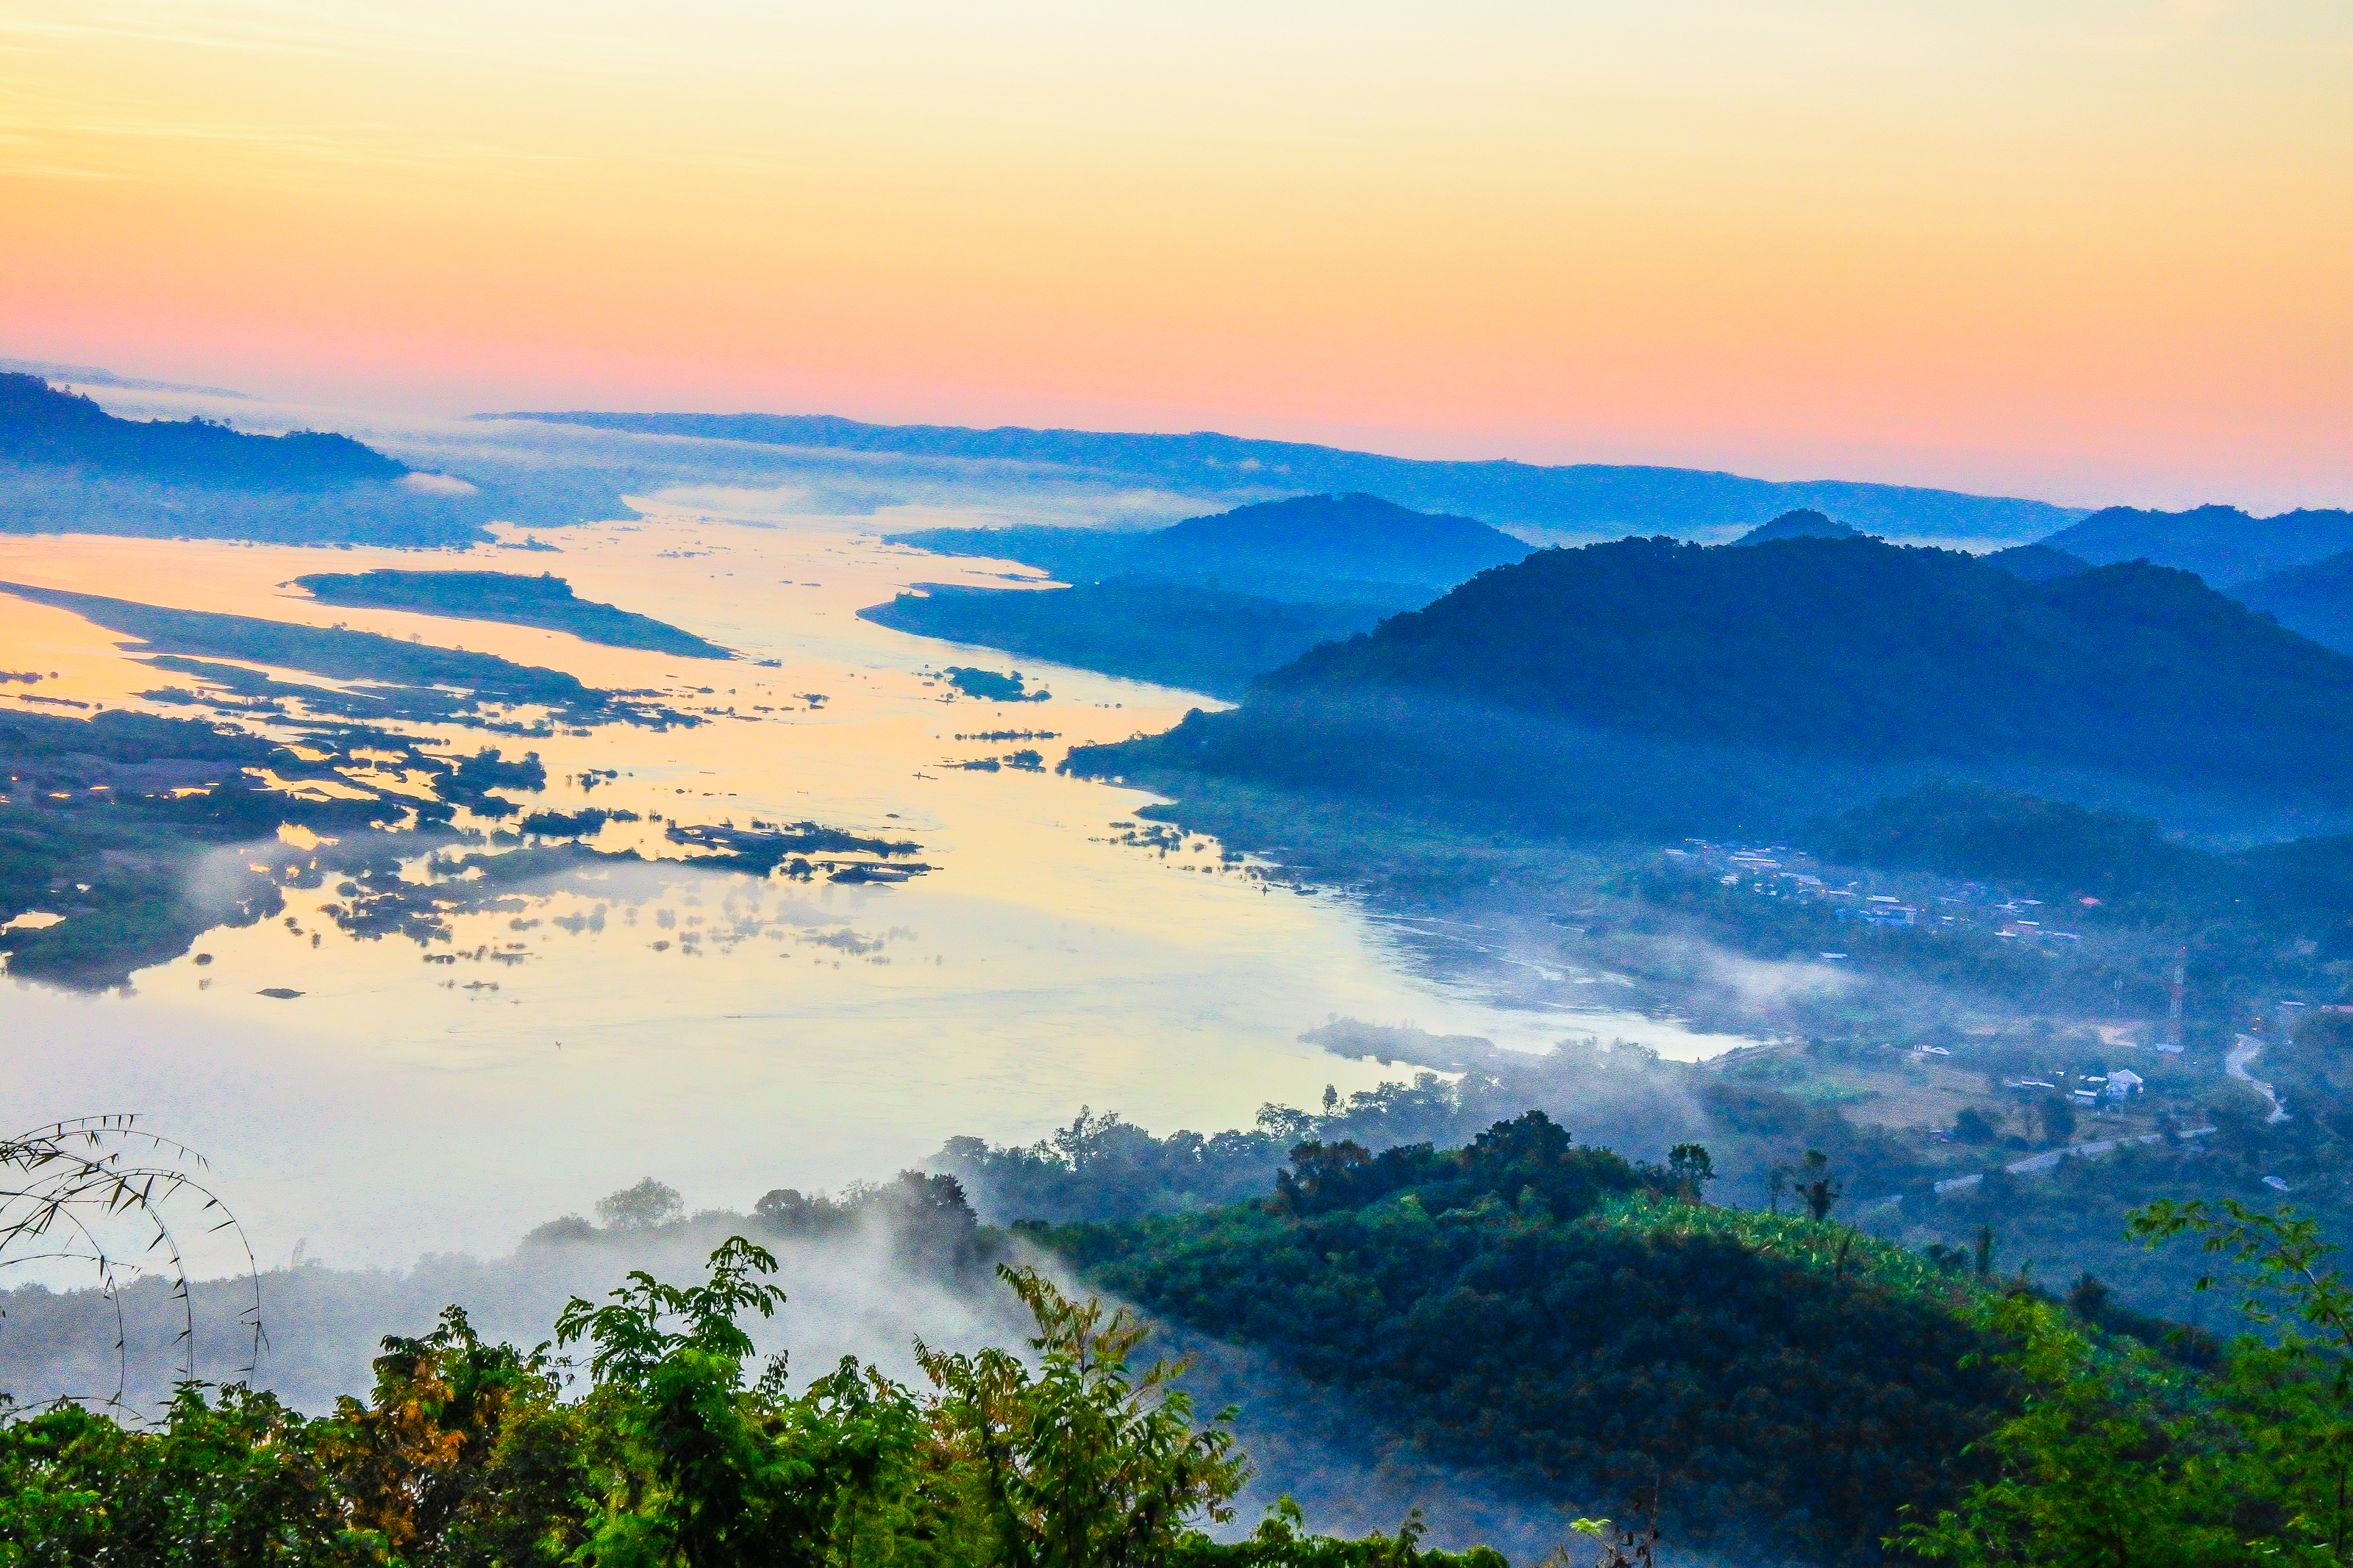
yellow, tourism, sun, life, beautiful, mountain, view, thailand, golden, vacation, park, sky, green, natural, nature, asia, asian, laos, water, morning, outdoor, tropical, sunlight, mekong, background, culture, river, travel, landscape, southeast, atmospheric phenomenon, natural landscape, cloud, hill station, vegetation, sunrise, hill, tree, horizon, atmosphere, evening, mount scenery, sunset, mountain range, national park, rural area, lake, sea, ridge, dawn, jungle, wildlife, mist, rainforest, afterglow, reservoir, fog, forest, meteorological phenomenon, dusk, valley, cumulus, city, tropics